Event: Nepal Earthquake
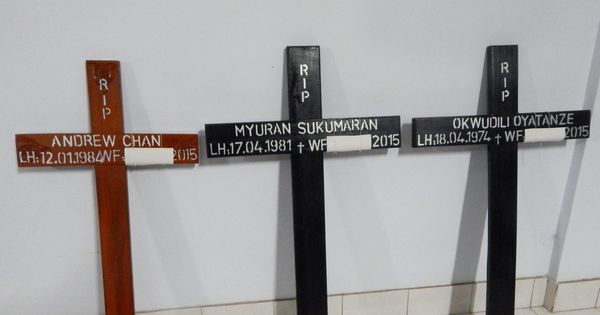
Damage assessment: no_damage